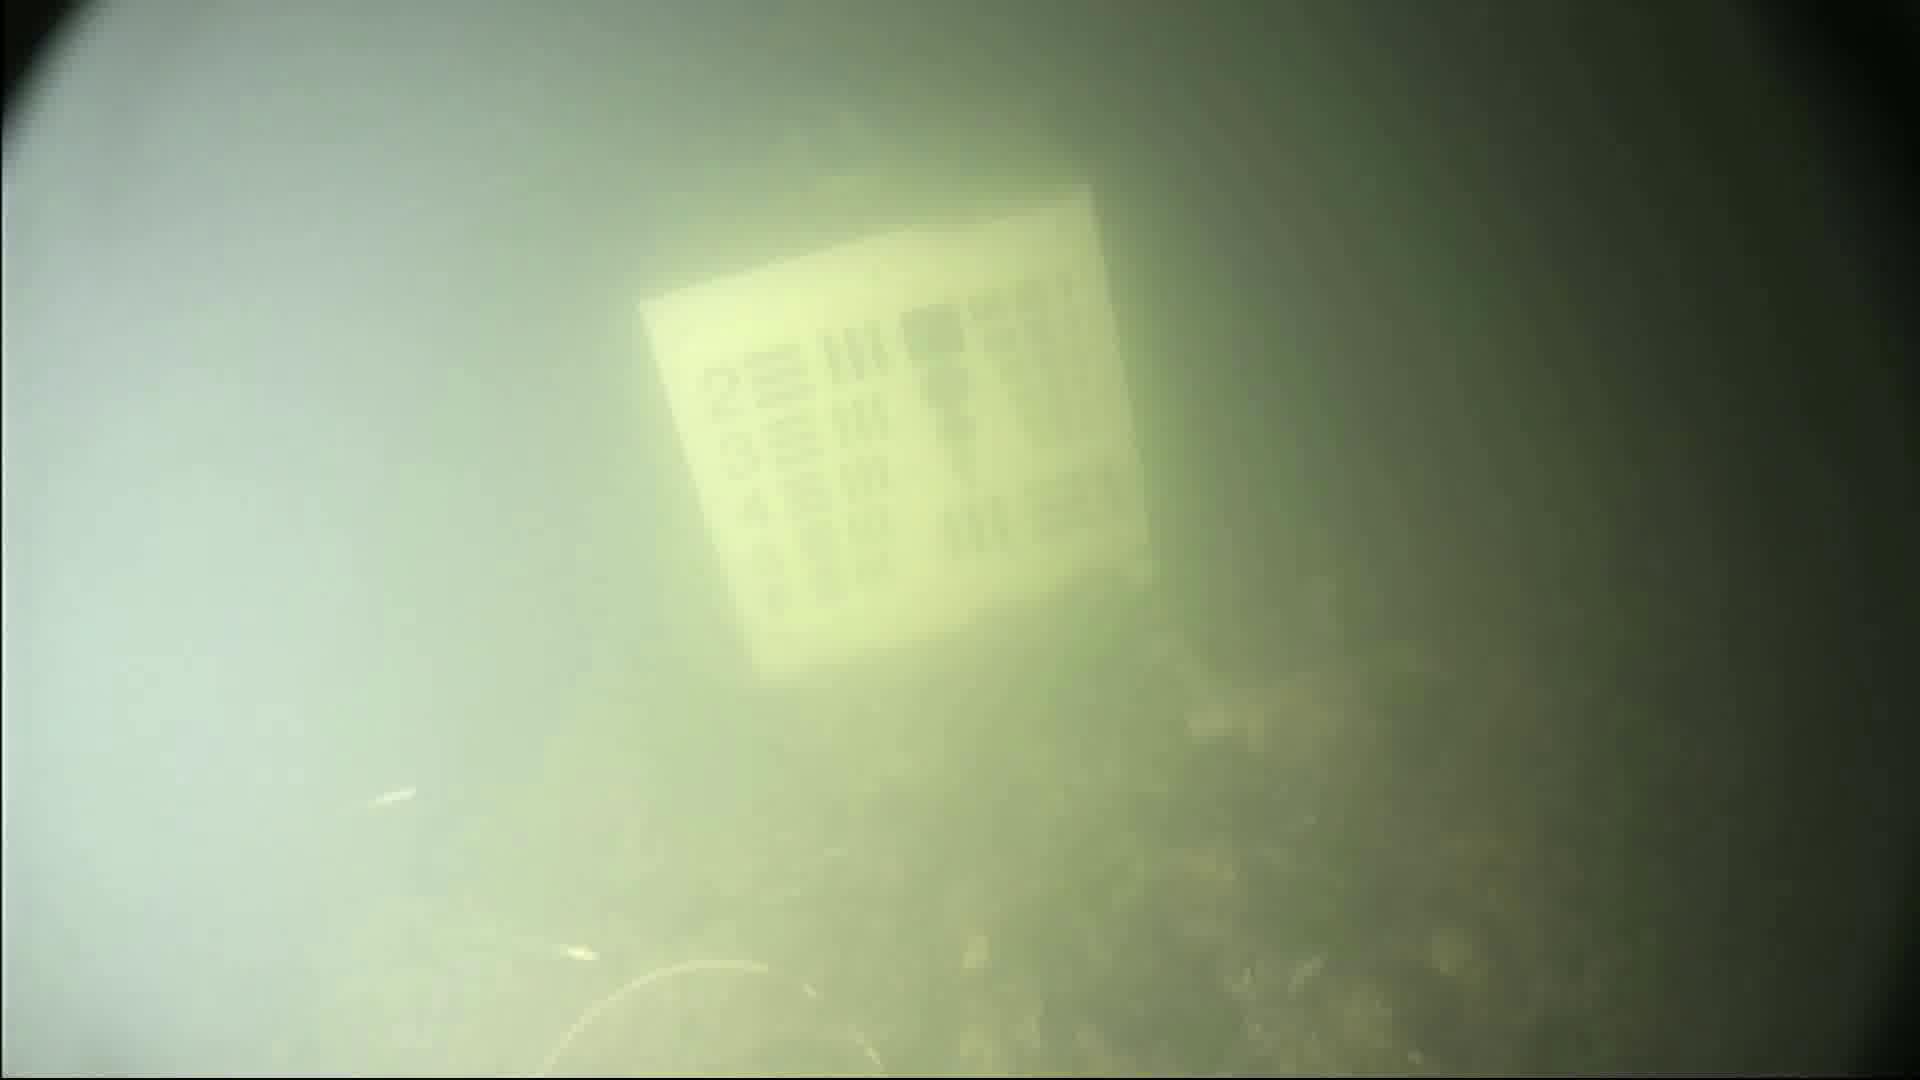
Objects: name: crab